Antigorite

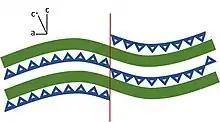
Simplified crystal structure of antigorite looking down the b axis. Blue triangles indicate SiO tetrahedra, green layers indicate Mg octahedra. Red line indicates polarity reversal. In this case, m = 17.

The magnesian serpentines (antigorite, lizardite, chrysotile) are trioctahedral hydrous phyllosilicates. Their structure is based on 1:1 octahedral-tetrahedral layer structures. Antigorite is monoclinic in the space group Pm. Although the magnesian serpentines have similar compositions, they have significantly different crystallographic structures, which are dependent on how the SiO tetrahedra sheets fit in with the octahedral sheets. Antigorite's basic composition has a smaller ratio of octahedral to tetrahedral cations (relative to lizardite and chrysotile), allowing the structure to compensate for the misfit of sheets through periodic flipping of the curved tetrahedra layers, and subsequently their polarity. Polysomes of antigorite are defined by the number of individual tetrahedra (denoted as the value "m") which span a wavelength of the direction of curvature. The sheets of tetrahedra allow the platy, fibrous crystals to separate parallel to the 001 (basal) plane, giving antigorite its perfect cleavage.